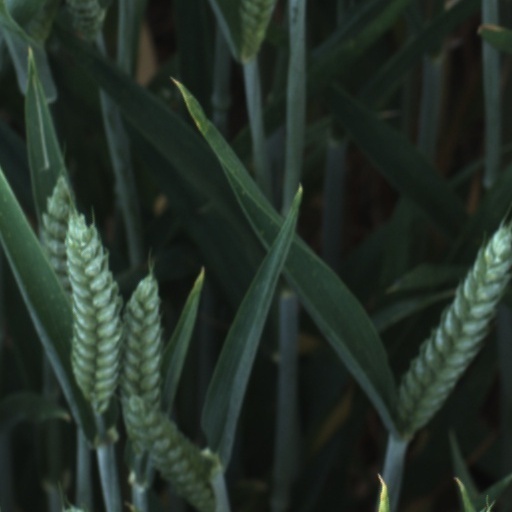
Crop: wheat